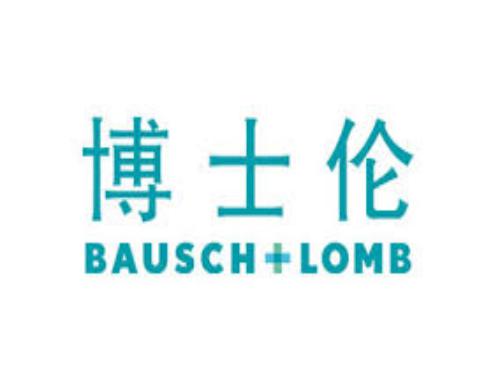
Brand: bauschlomb-2
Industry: Medical